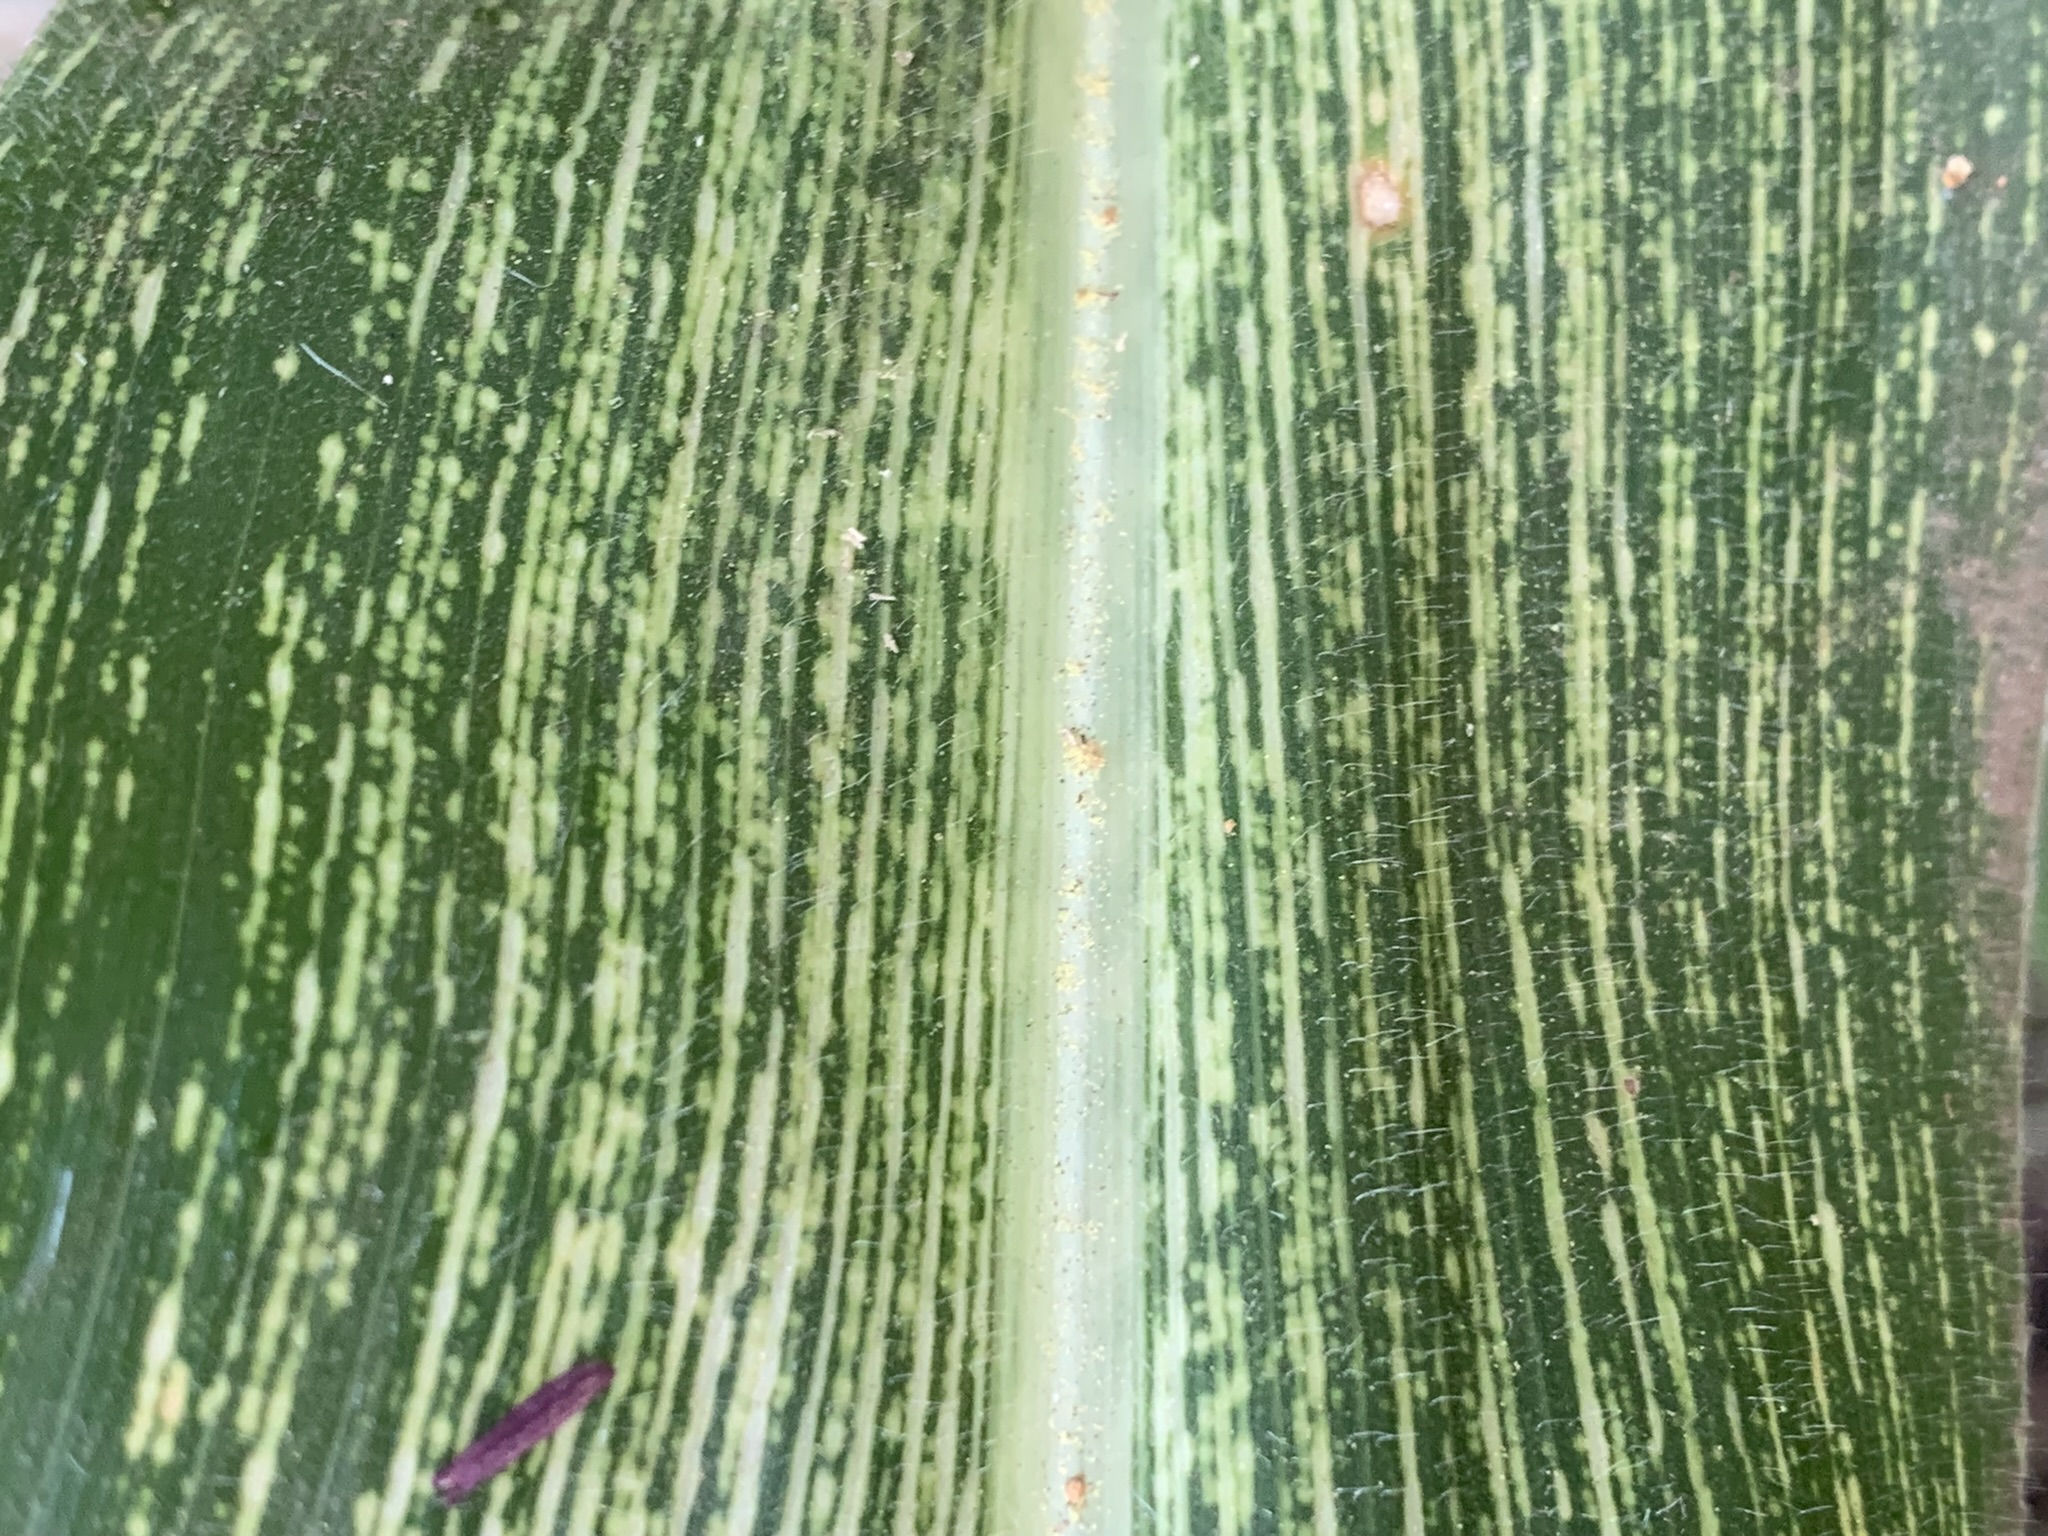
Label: MSV